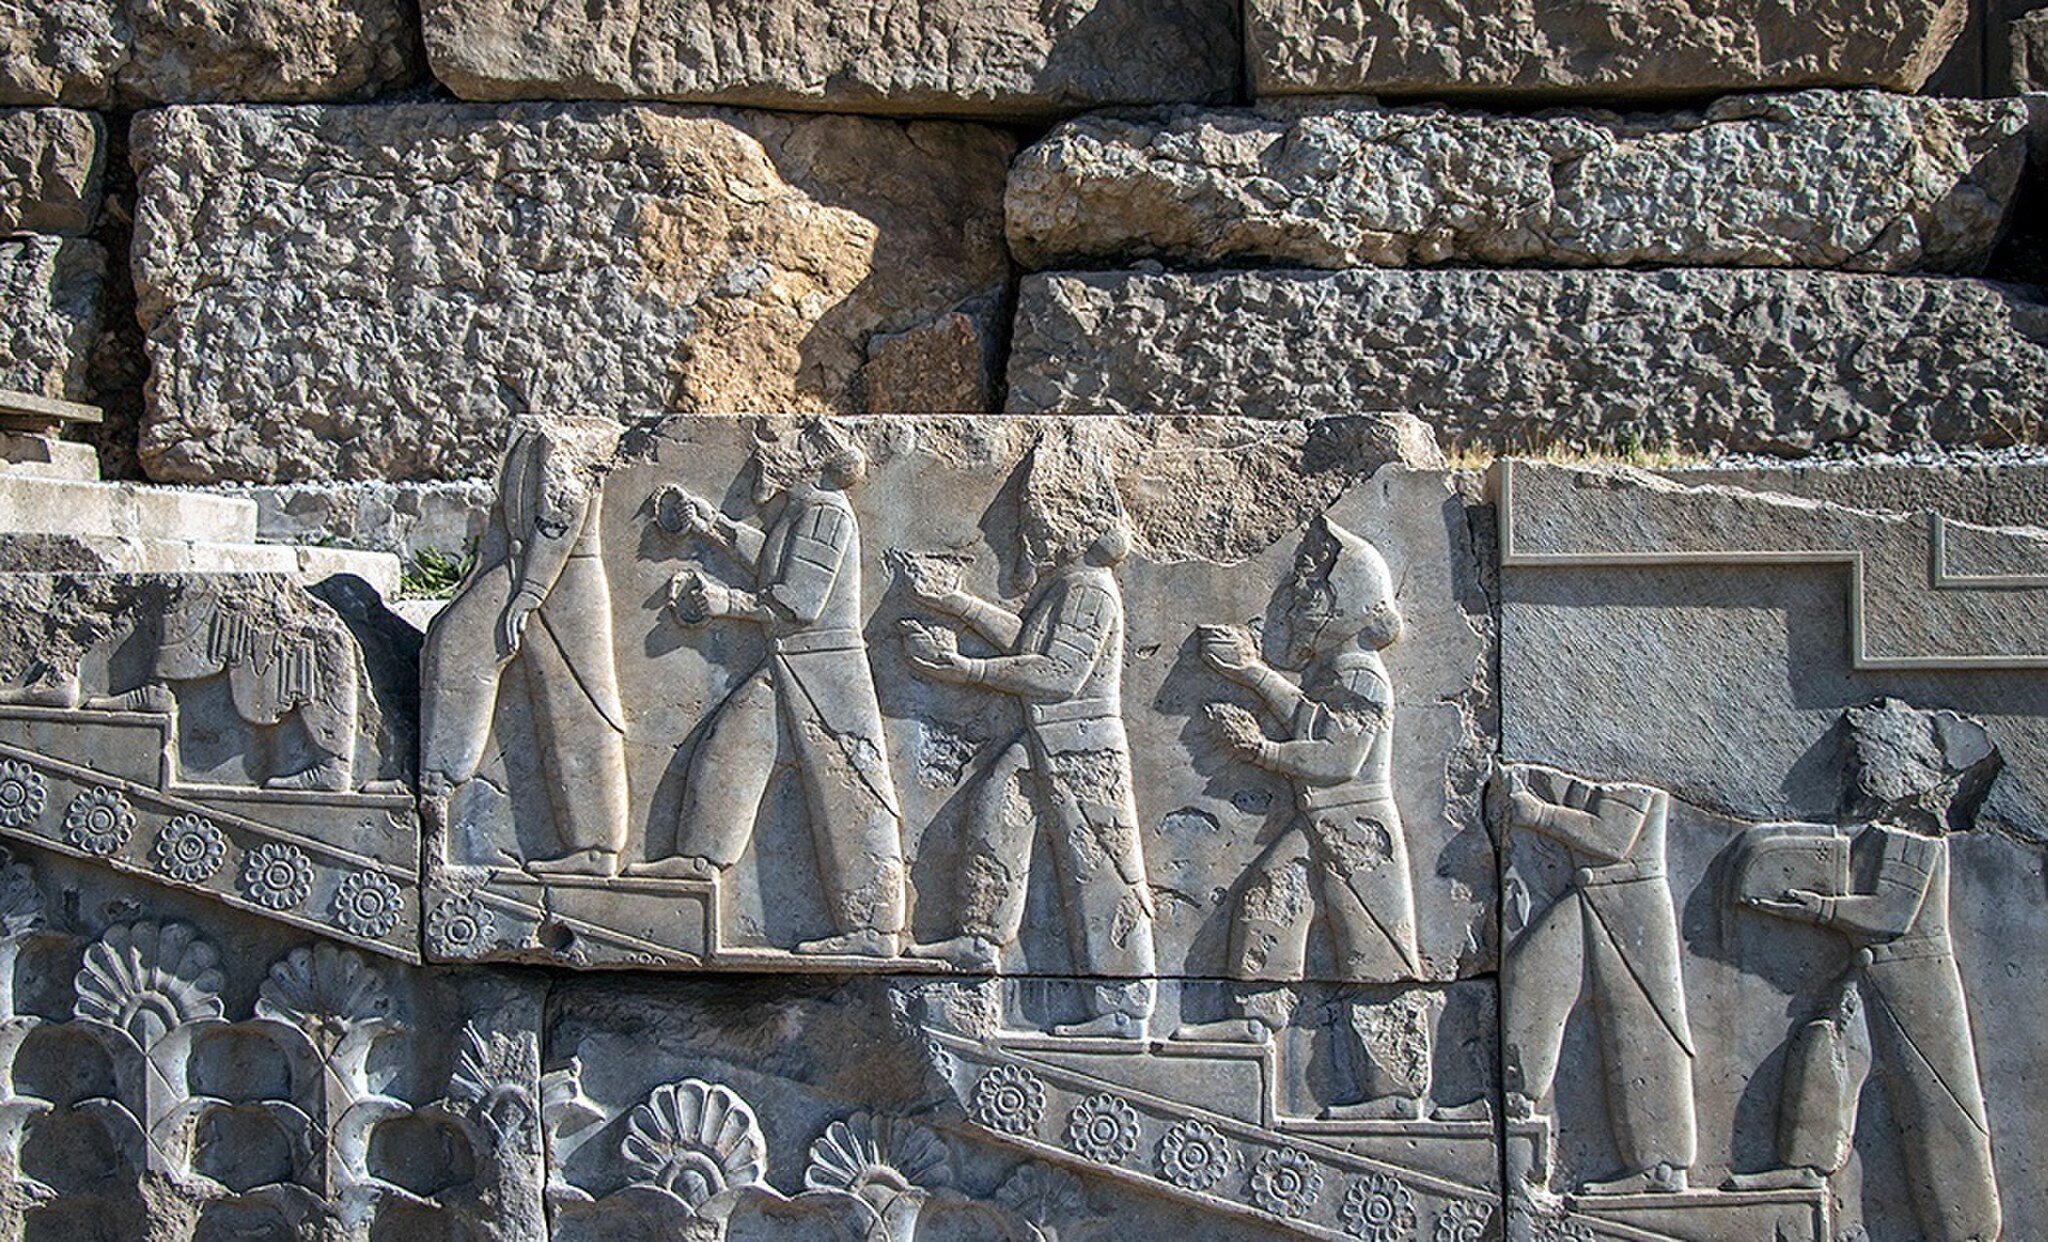
Title: Persepolis 52456 PhotoT
Description: Persepolis
Date: 2019-12-27
Categories: Files from external sources with reviewed licenses, Photographs from farsnews.ir, 2019 in Persepolis, Reliefs of gift-bearing delegations in Persepolis, Western staircase of Tachara